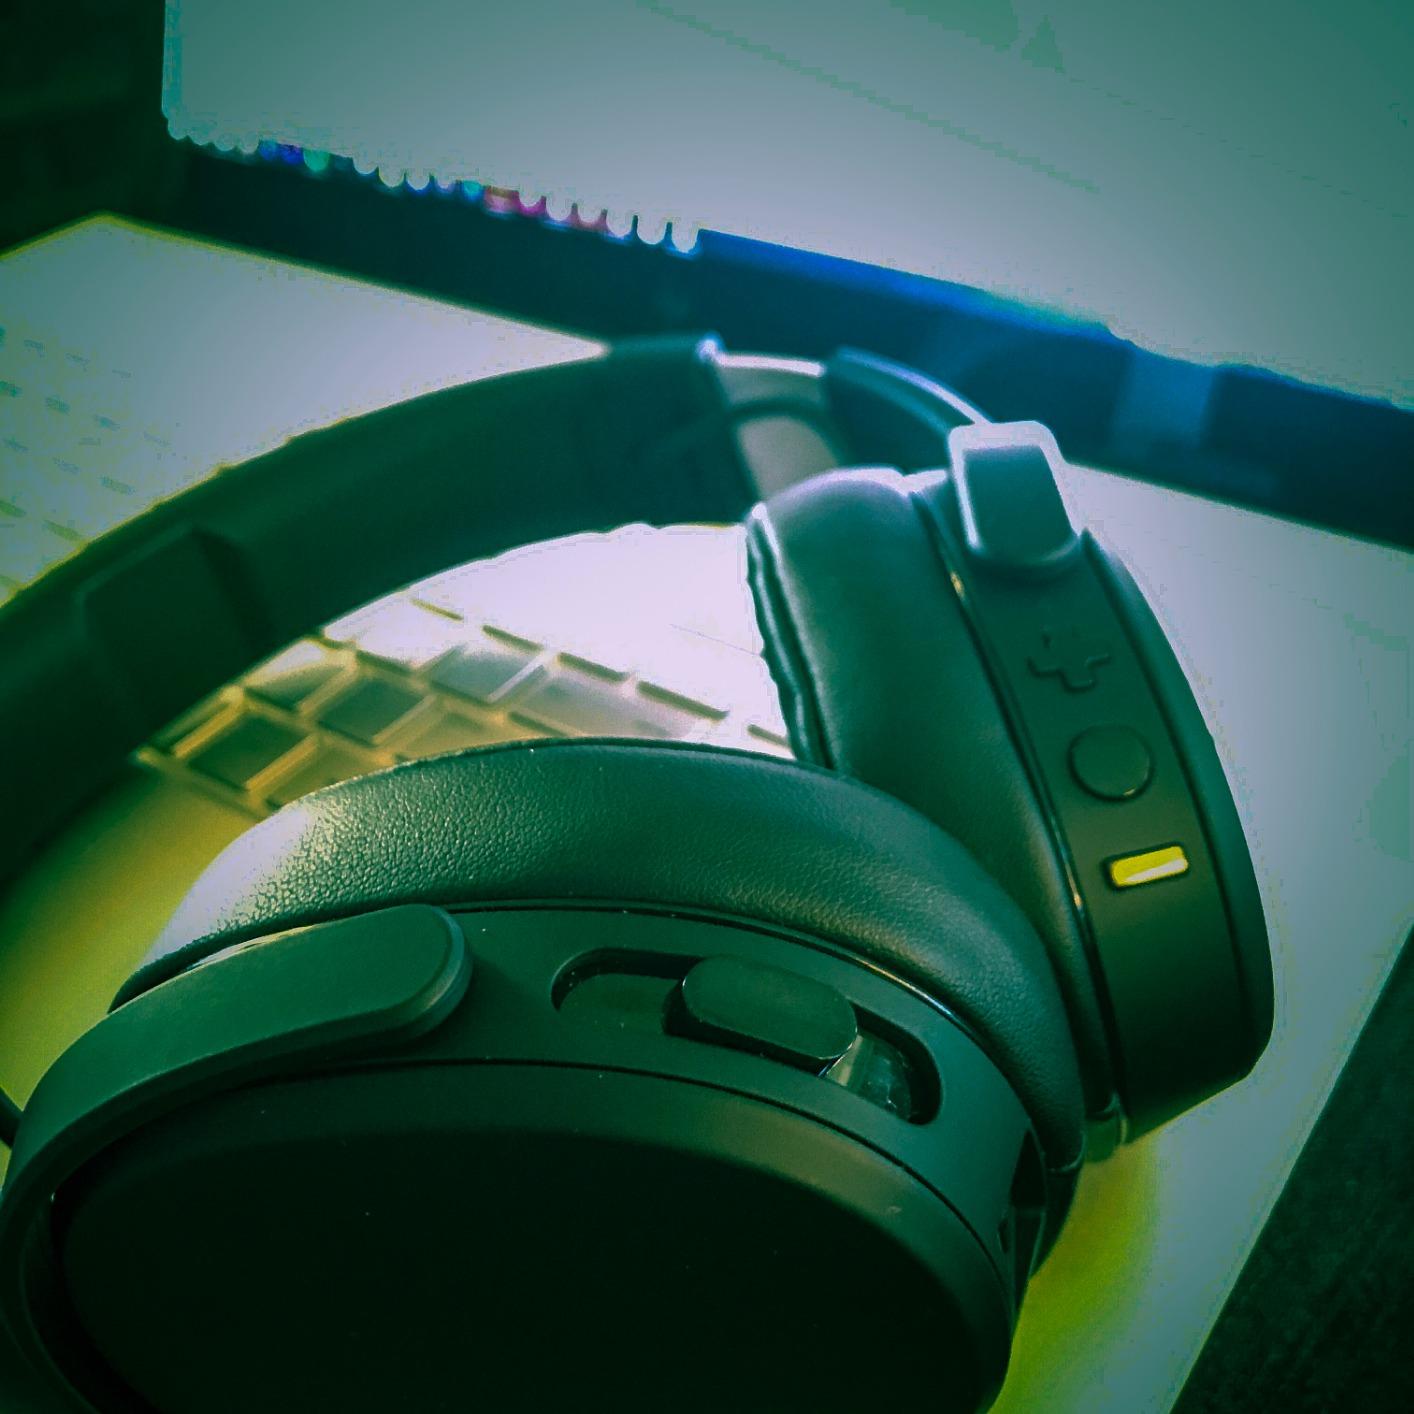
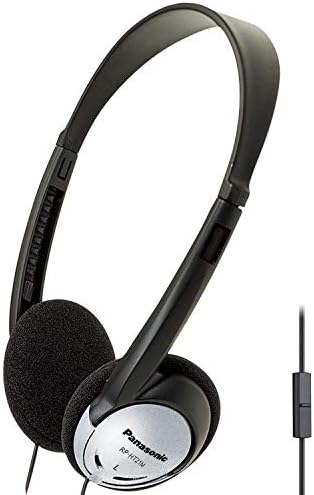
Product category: headphones
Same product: no